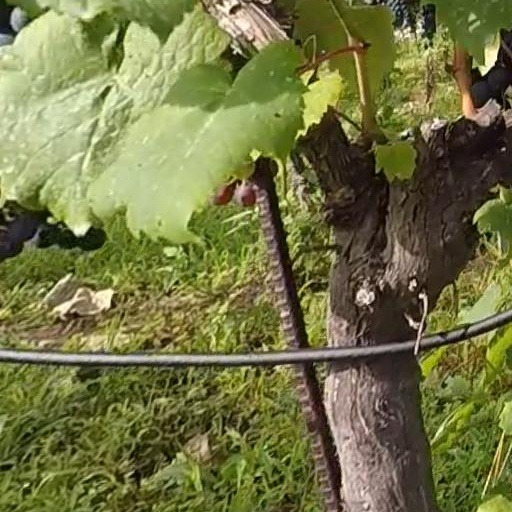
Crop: grape